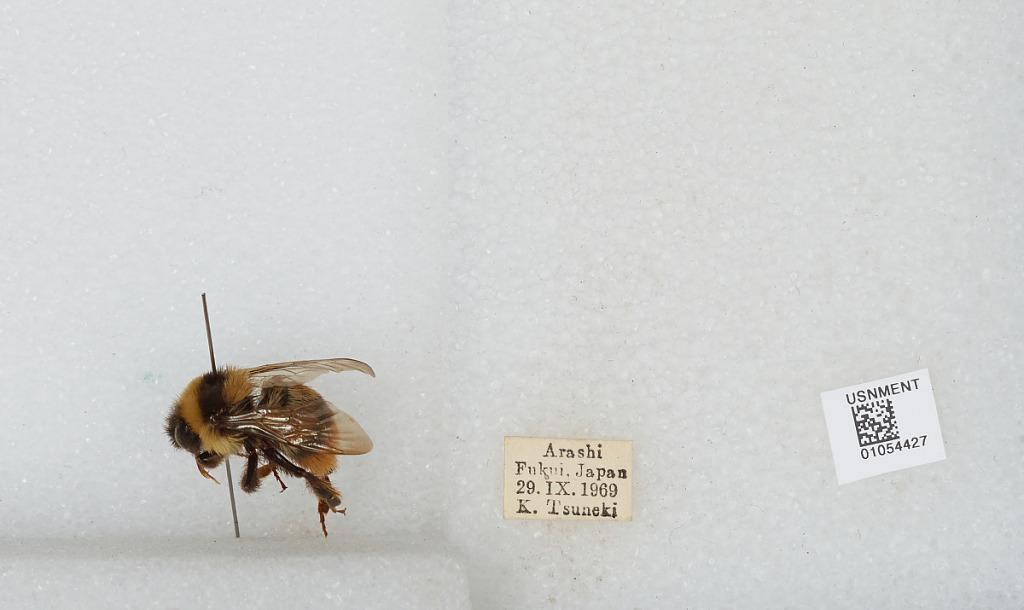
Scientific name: Bombus sp.
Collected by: K. Tsuneki
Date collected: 1969-9-29
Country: Japan
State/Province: Fukui
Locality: Arashi